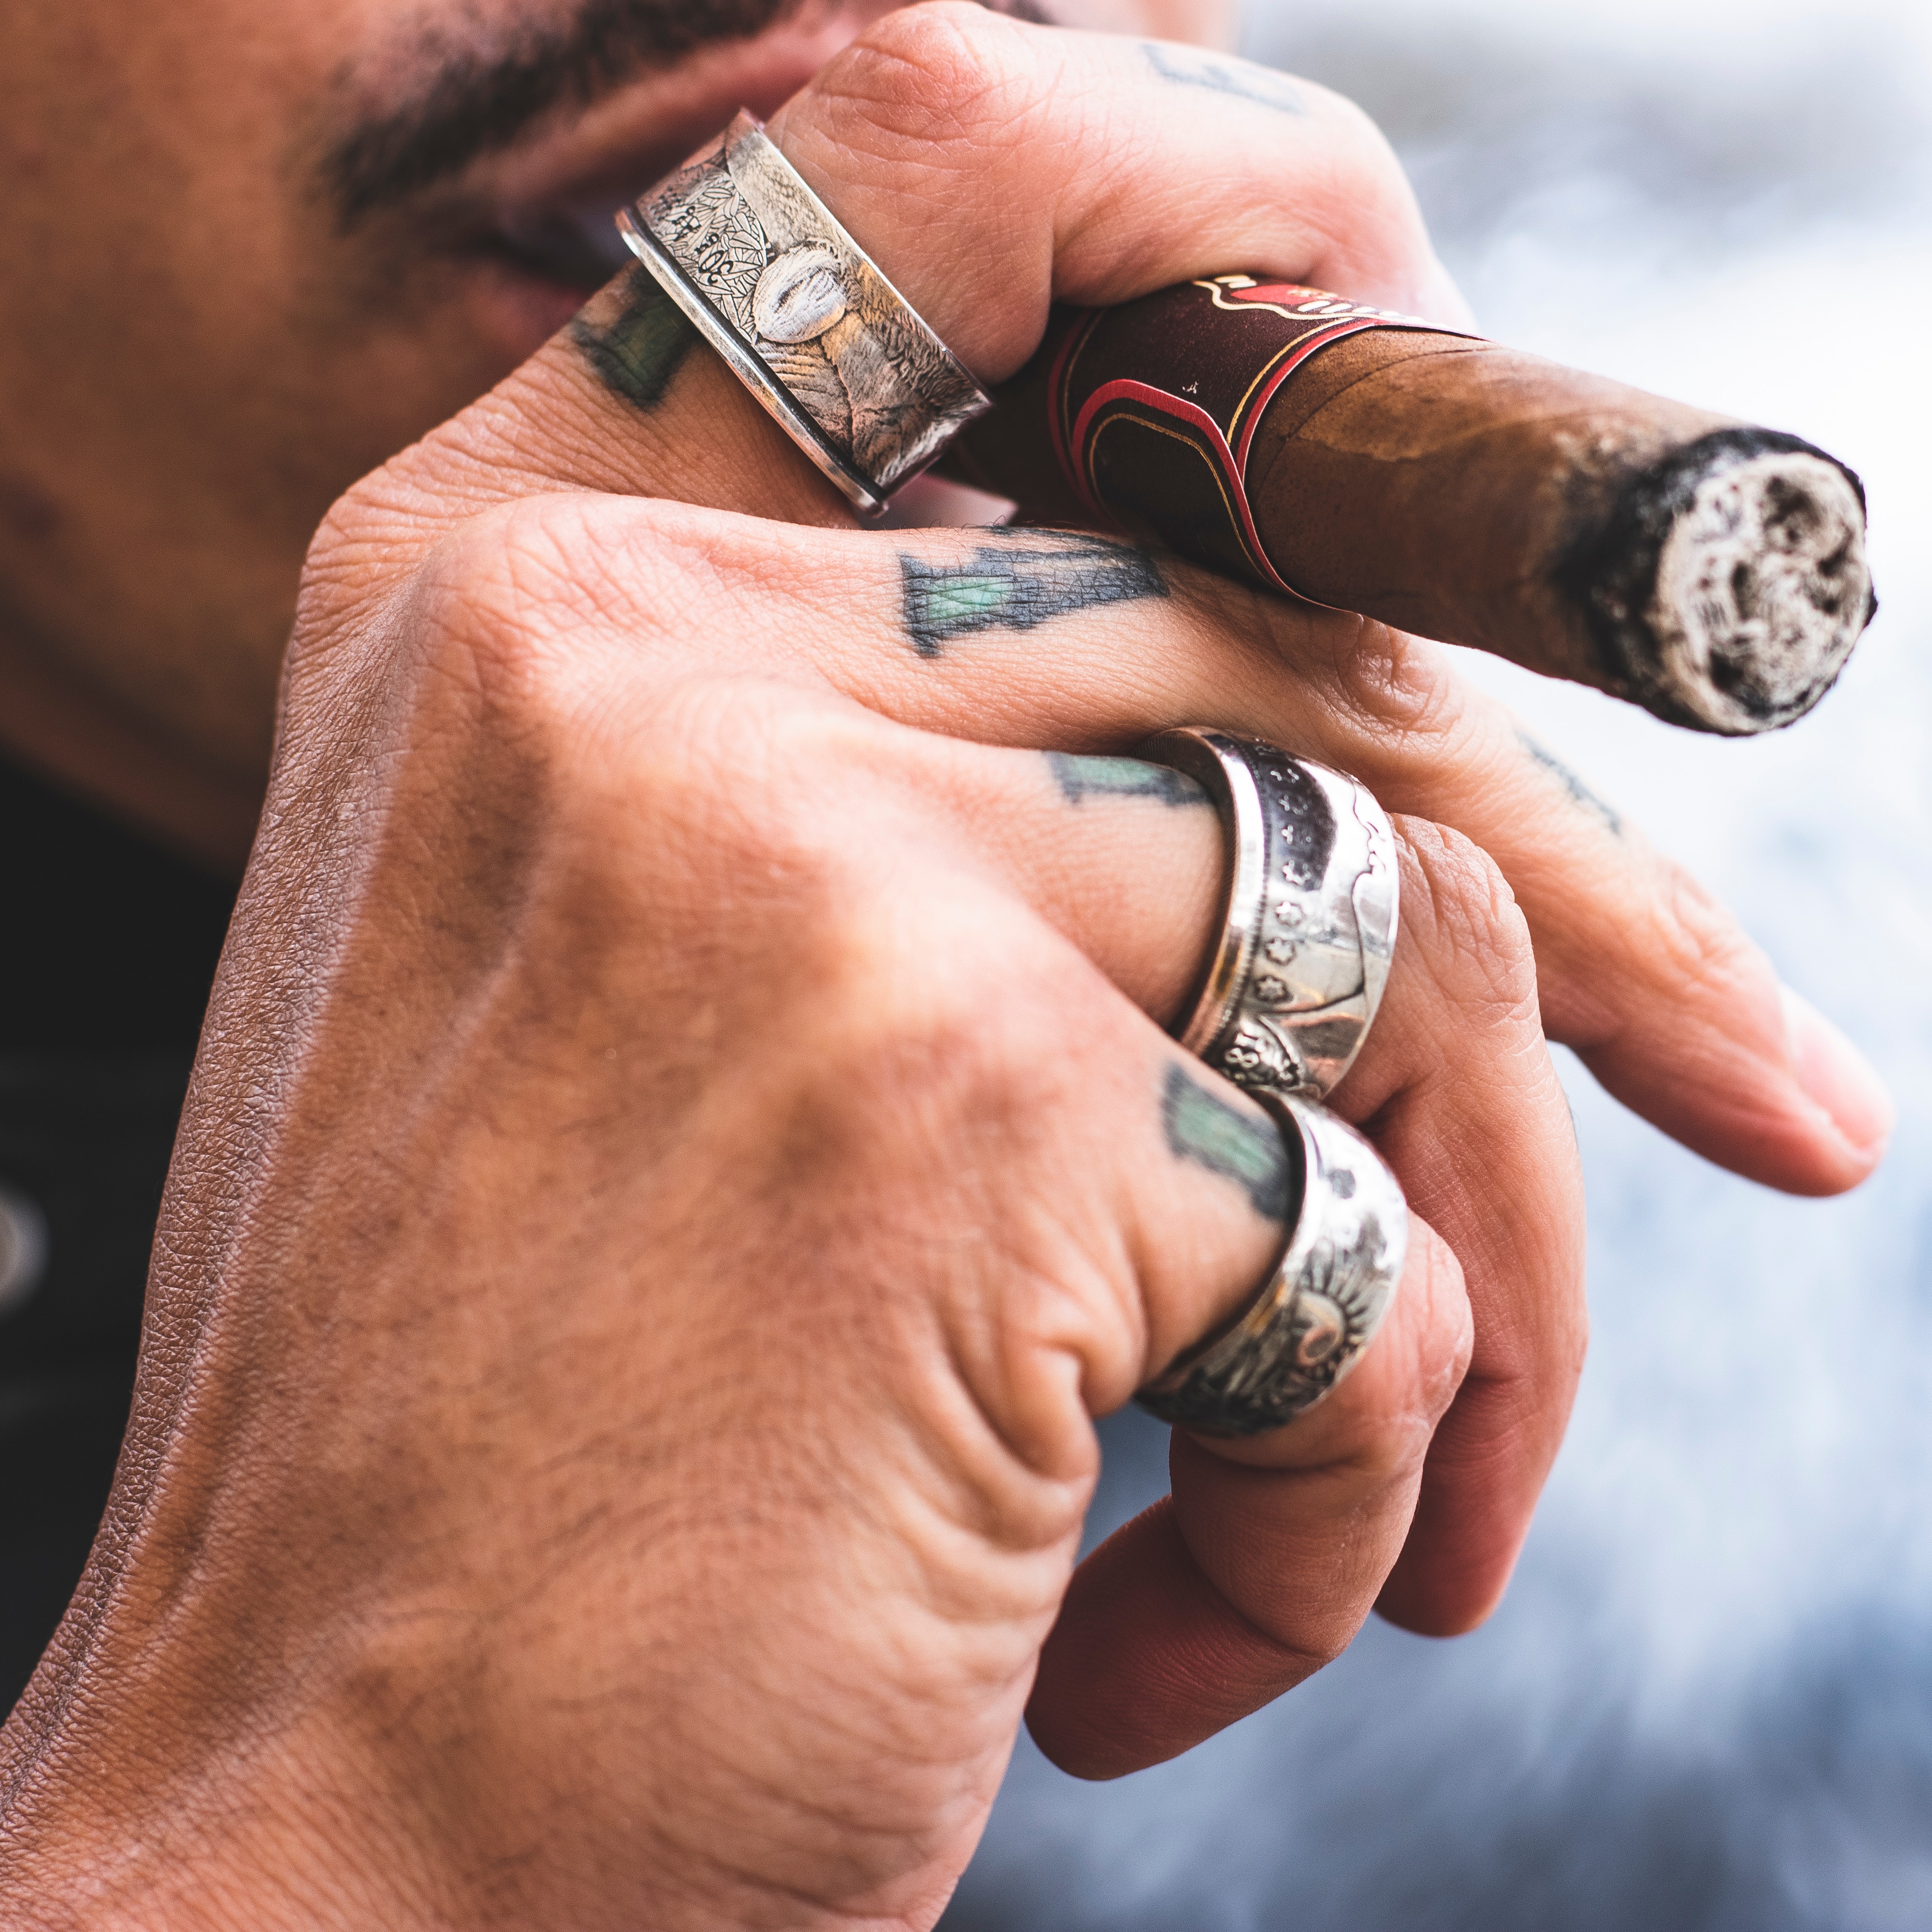
wrist, arm, hand, muscle, human, finger, photography, flesh, stock photography, tattoo, Barechested